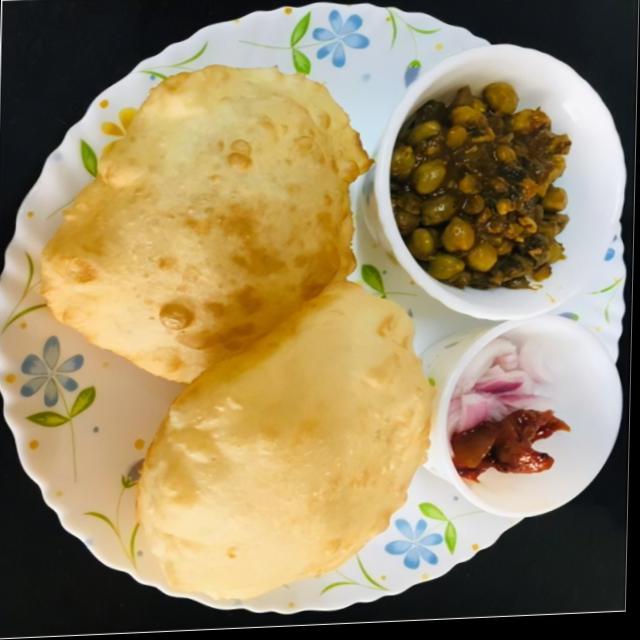
Dish: chole_bhature